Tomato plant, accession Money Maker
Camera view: horizontal (90 deg, fisheye); turntable rotation: 150 degrees
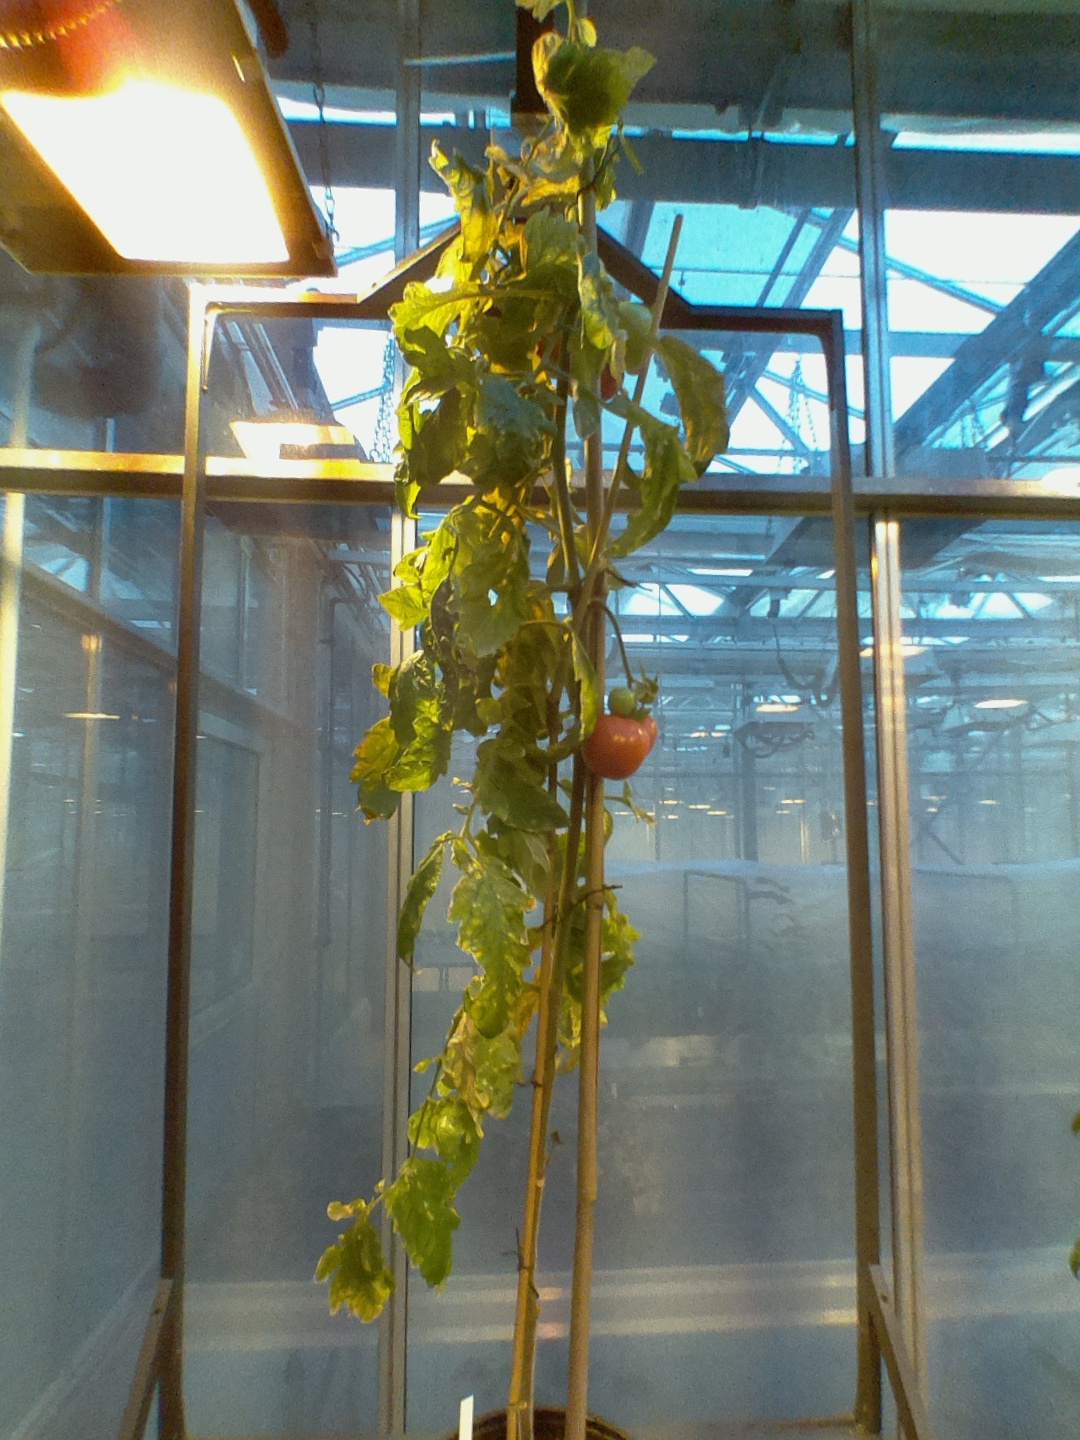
BBCH growth stage 85: 50%-60% of fruits show typical fully ripe color